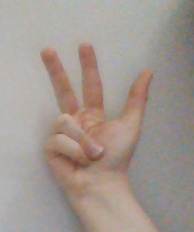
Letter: al